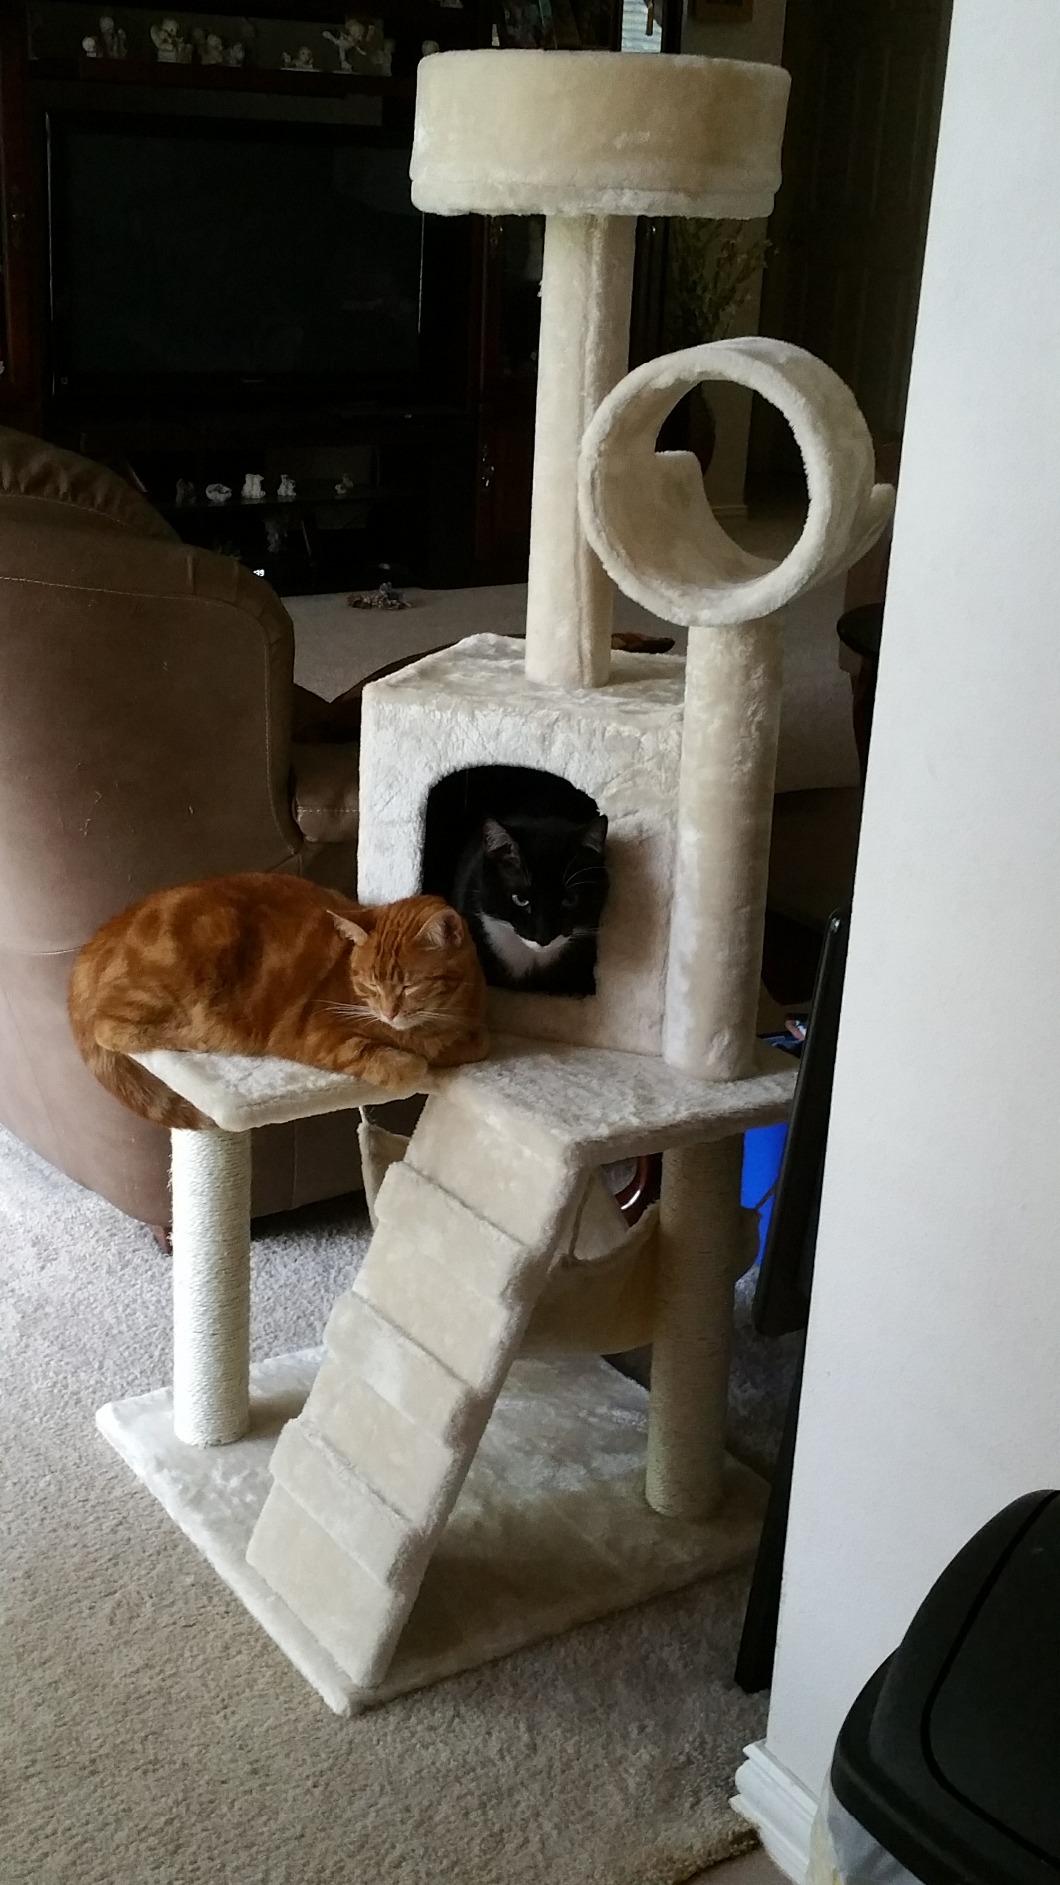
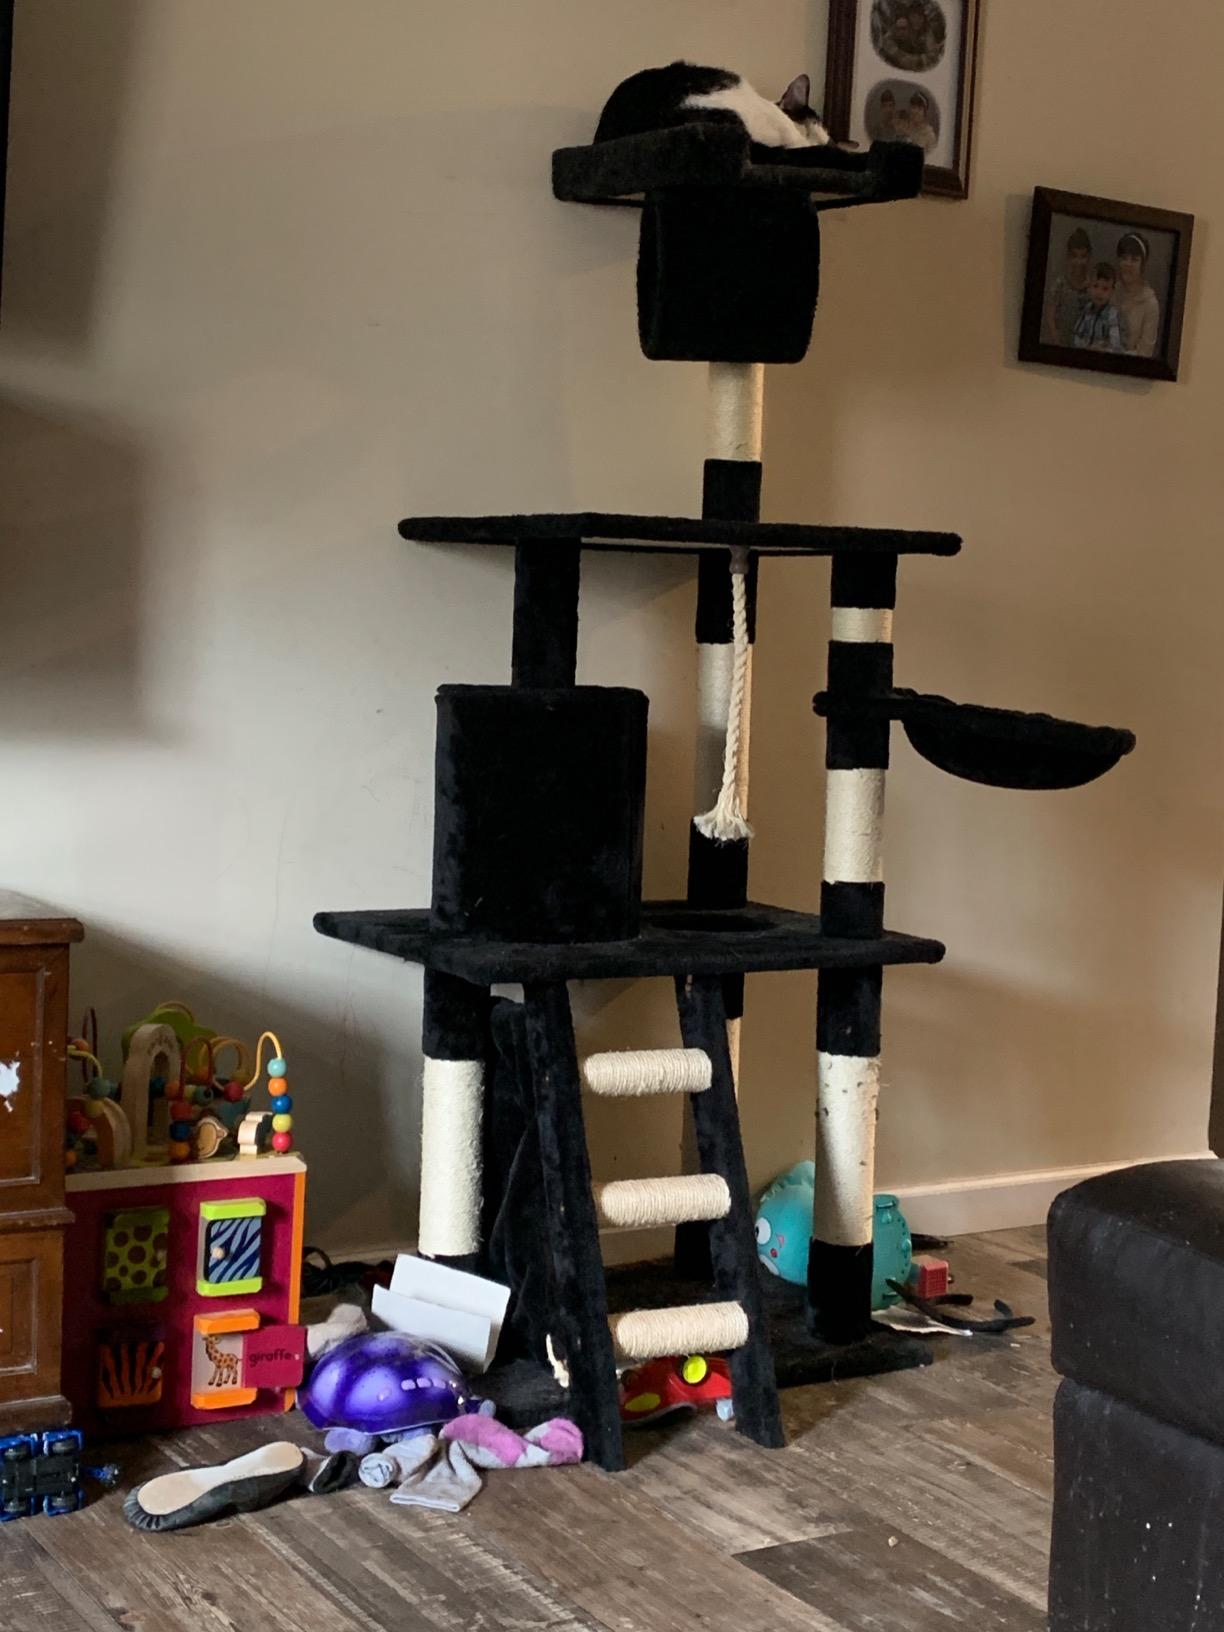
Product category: items_cat tree
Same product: no